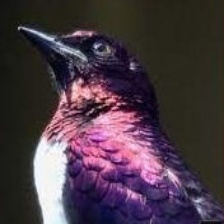
Species: VIOLET BACKED STARLING
Scientific name: CINNYRICINCLUS LEUCOGASTER